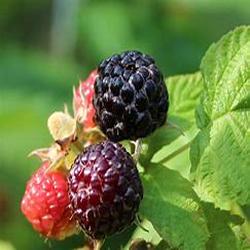
Label: Blackberry